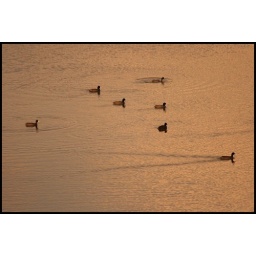
These birds had gathered in a small pond filled with rain water